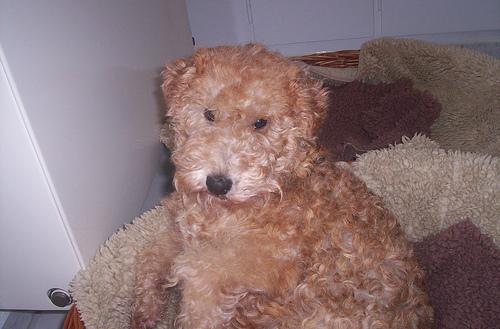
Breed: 216-n000017-Lakeland_terrier